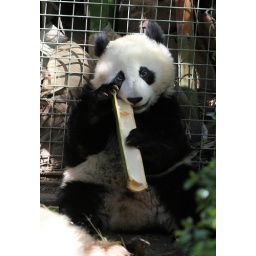
ZZ eating a big piece of boo by the fence